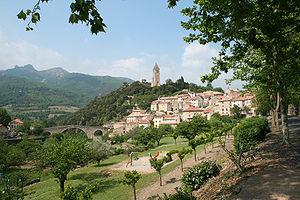
Olargues (Hérault) - vue générale. Le pont vieux et la tour.
Olargues, en occitan Olargues, est une commune française située dans le département de l'Hérault en région Occitanie. Elle est située dans le parc naturel régional du Haut-Languedoc. Le village est classé parmi les plus beaux villages de France.
La liste des sites classés de l'Hérault présente les sites naturels classés du département de l'Hérault.
Cet article recense les localités qui adhèrent à l'association Les Plus Beaux Villages de France.